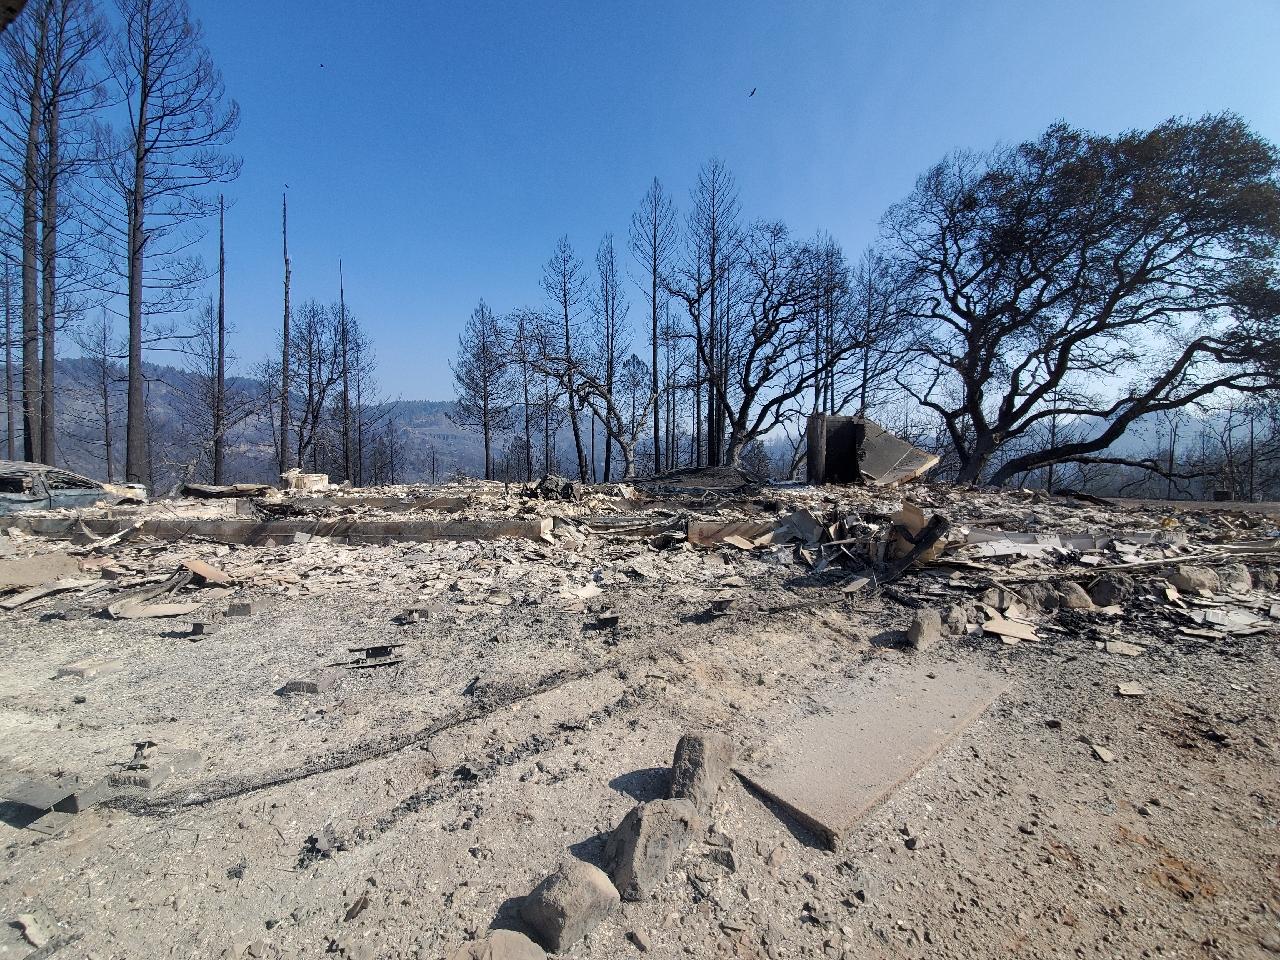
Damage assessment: destroyed